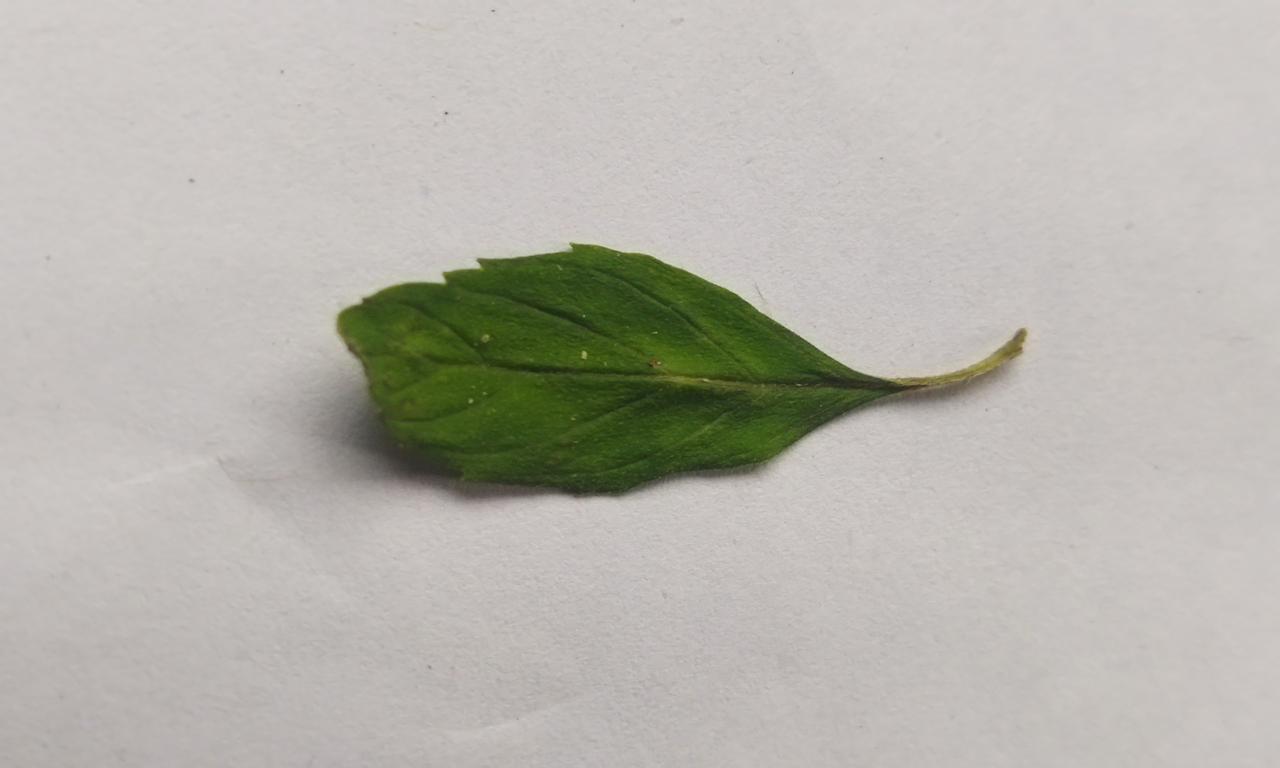
Label: Fresh